Hansa Pit

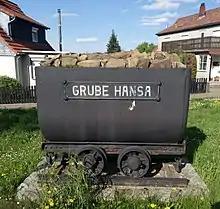
Minecart in Göttingerode

The Hansa Pit was a mine on the territory of Harlingerode in the county of Wolfenbüttel in the Free State of Brunswick and later in Lower Saxony, West Germany. It was founded on the Langenberg south of Harlingerode; however, the only remainders are located on the north side.